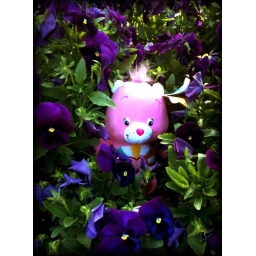
Care bear hiding in the flowers